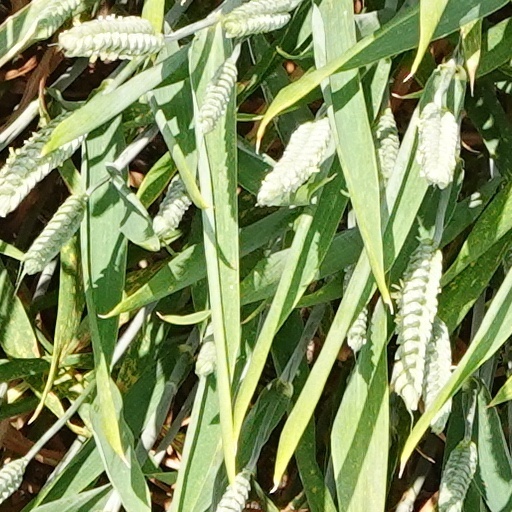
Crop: wheat